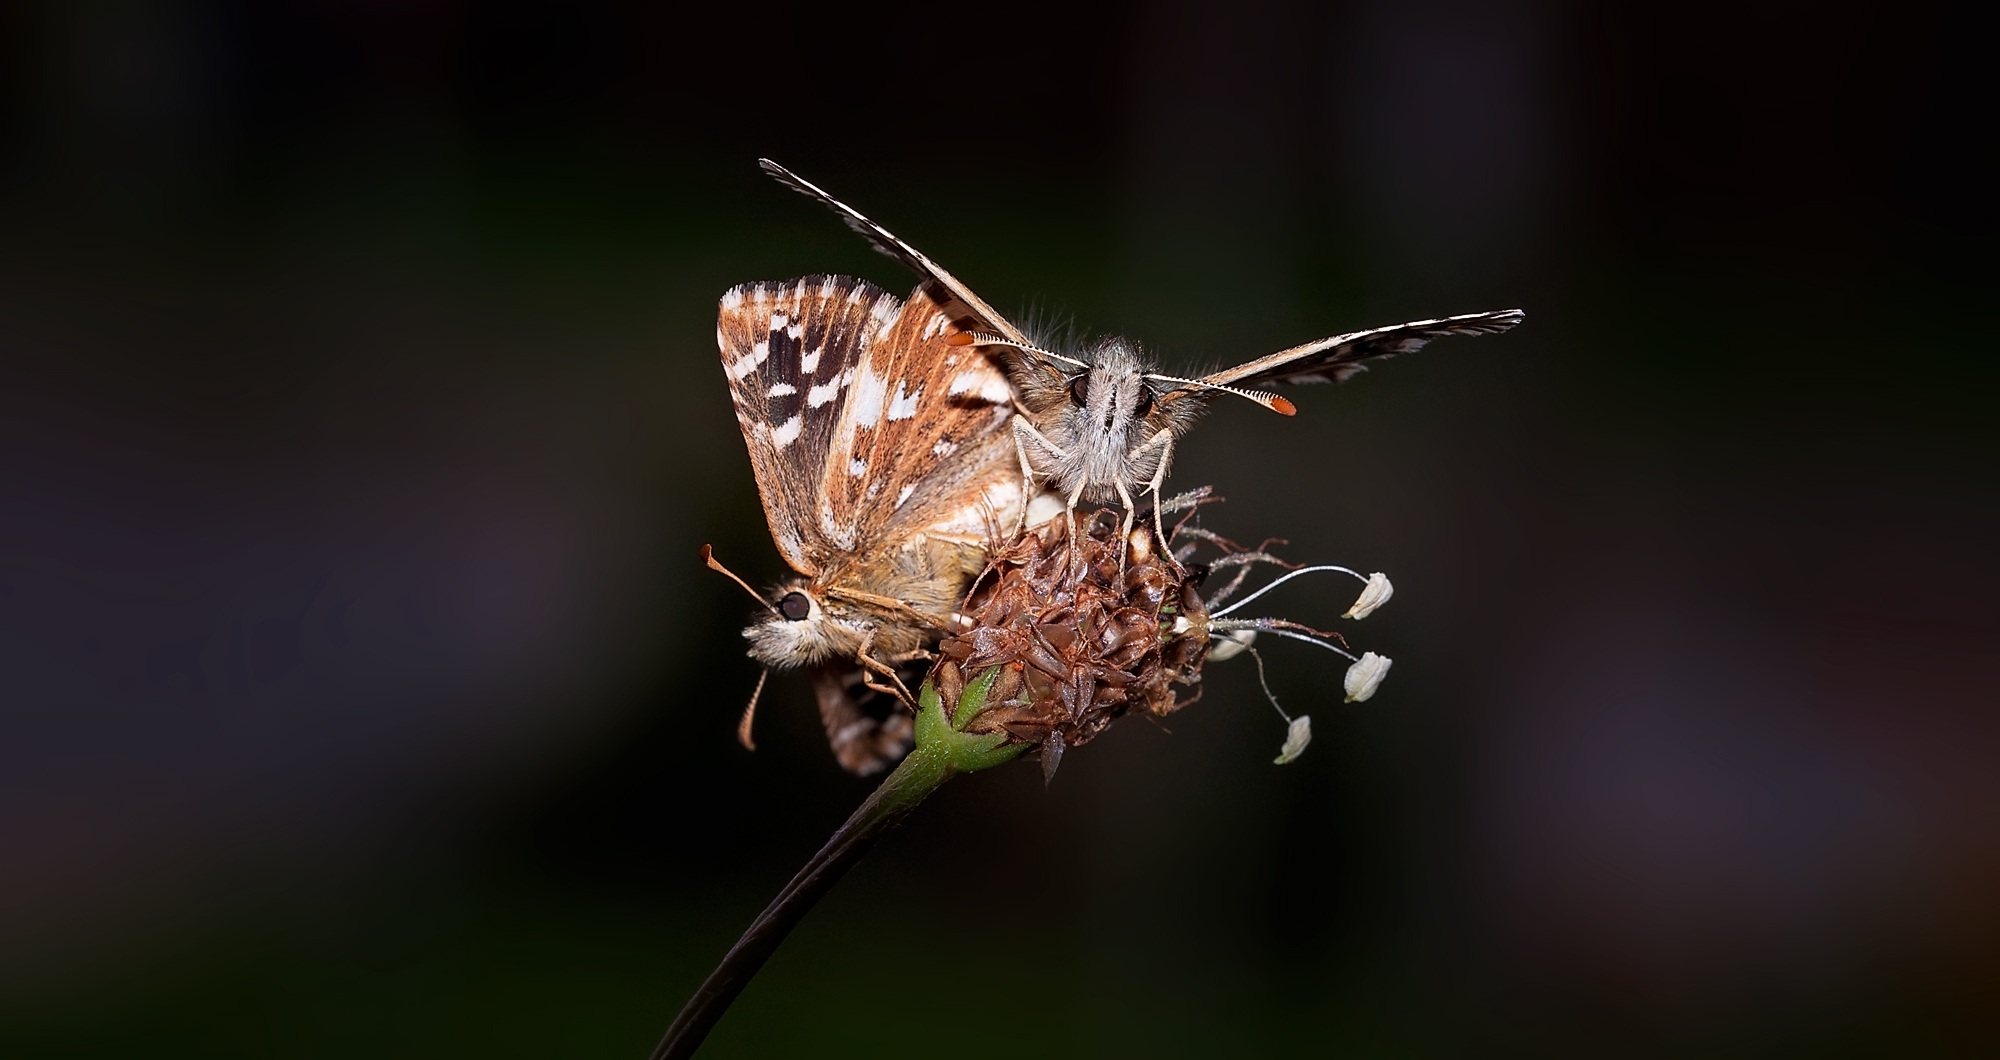
nature, branch, photography, leaf, flower, animal, fly, insect, butterfly, close, flora, fauna, invertebrate, close up, association, reproduction, nectar, mating, macro photography, arthropod, plant stem, moths and butterflies